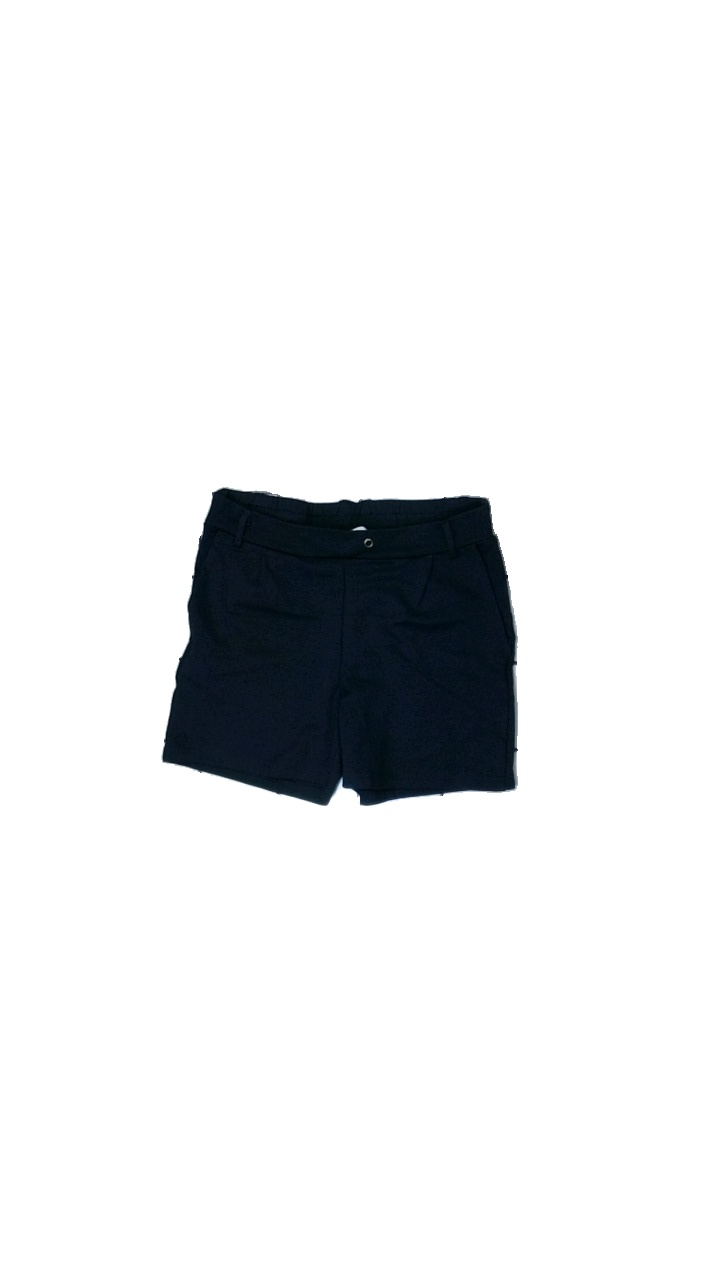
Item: Shorts (Ladies)
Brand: Black Stormy
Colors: Blue
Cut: Regular
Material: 52% viscose, 48% nylon
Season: All
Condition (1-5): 3
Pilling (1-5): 4
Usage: Export
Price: <50